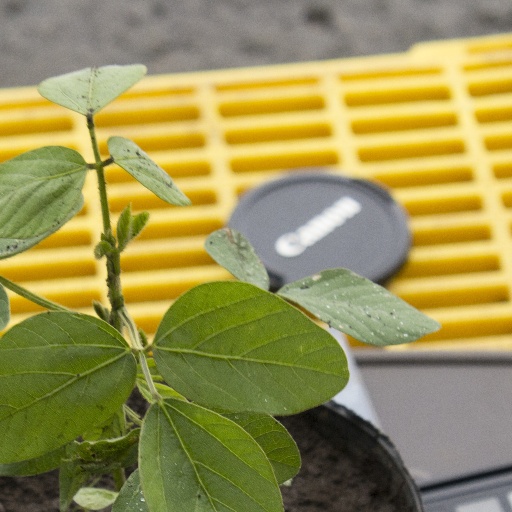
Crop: soybean